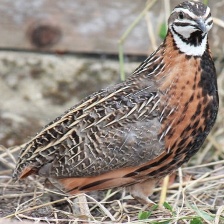
Species: HARLEQUIN QUAIL
Scientific name: COTURNIX DELEGORGUEI
ImageNet parent category: quail